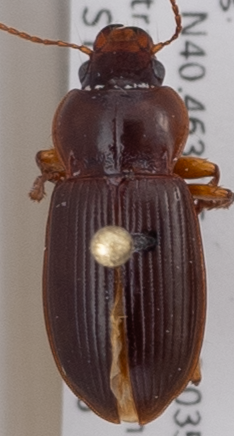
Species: Amara carinata
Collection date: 2019-06-26
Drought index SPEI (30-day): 0.154
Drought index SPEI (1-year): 0.944
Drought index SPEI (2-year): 0.39